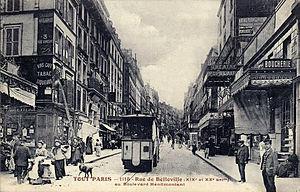
La rue de Belleville est une voie située à la limite des 19ᵉ et 20ᵉ arrondissements de Paris.
Le tramway funiculaire de Belleville est une ligne de tramway à traction par câble aujourd'hui disparue qui reliait de 1891 à 1924 la place de la République à l'église Saint-Jean-Baptiste de Belleville, sur la colline de Belleville dans l'est parisien.